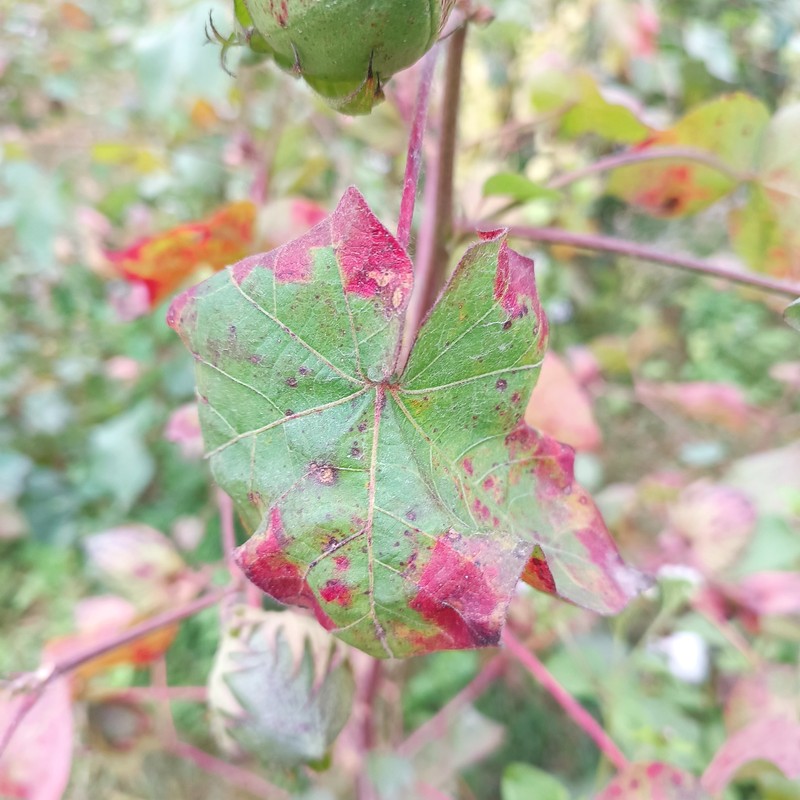
Label: Leaf Redding